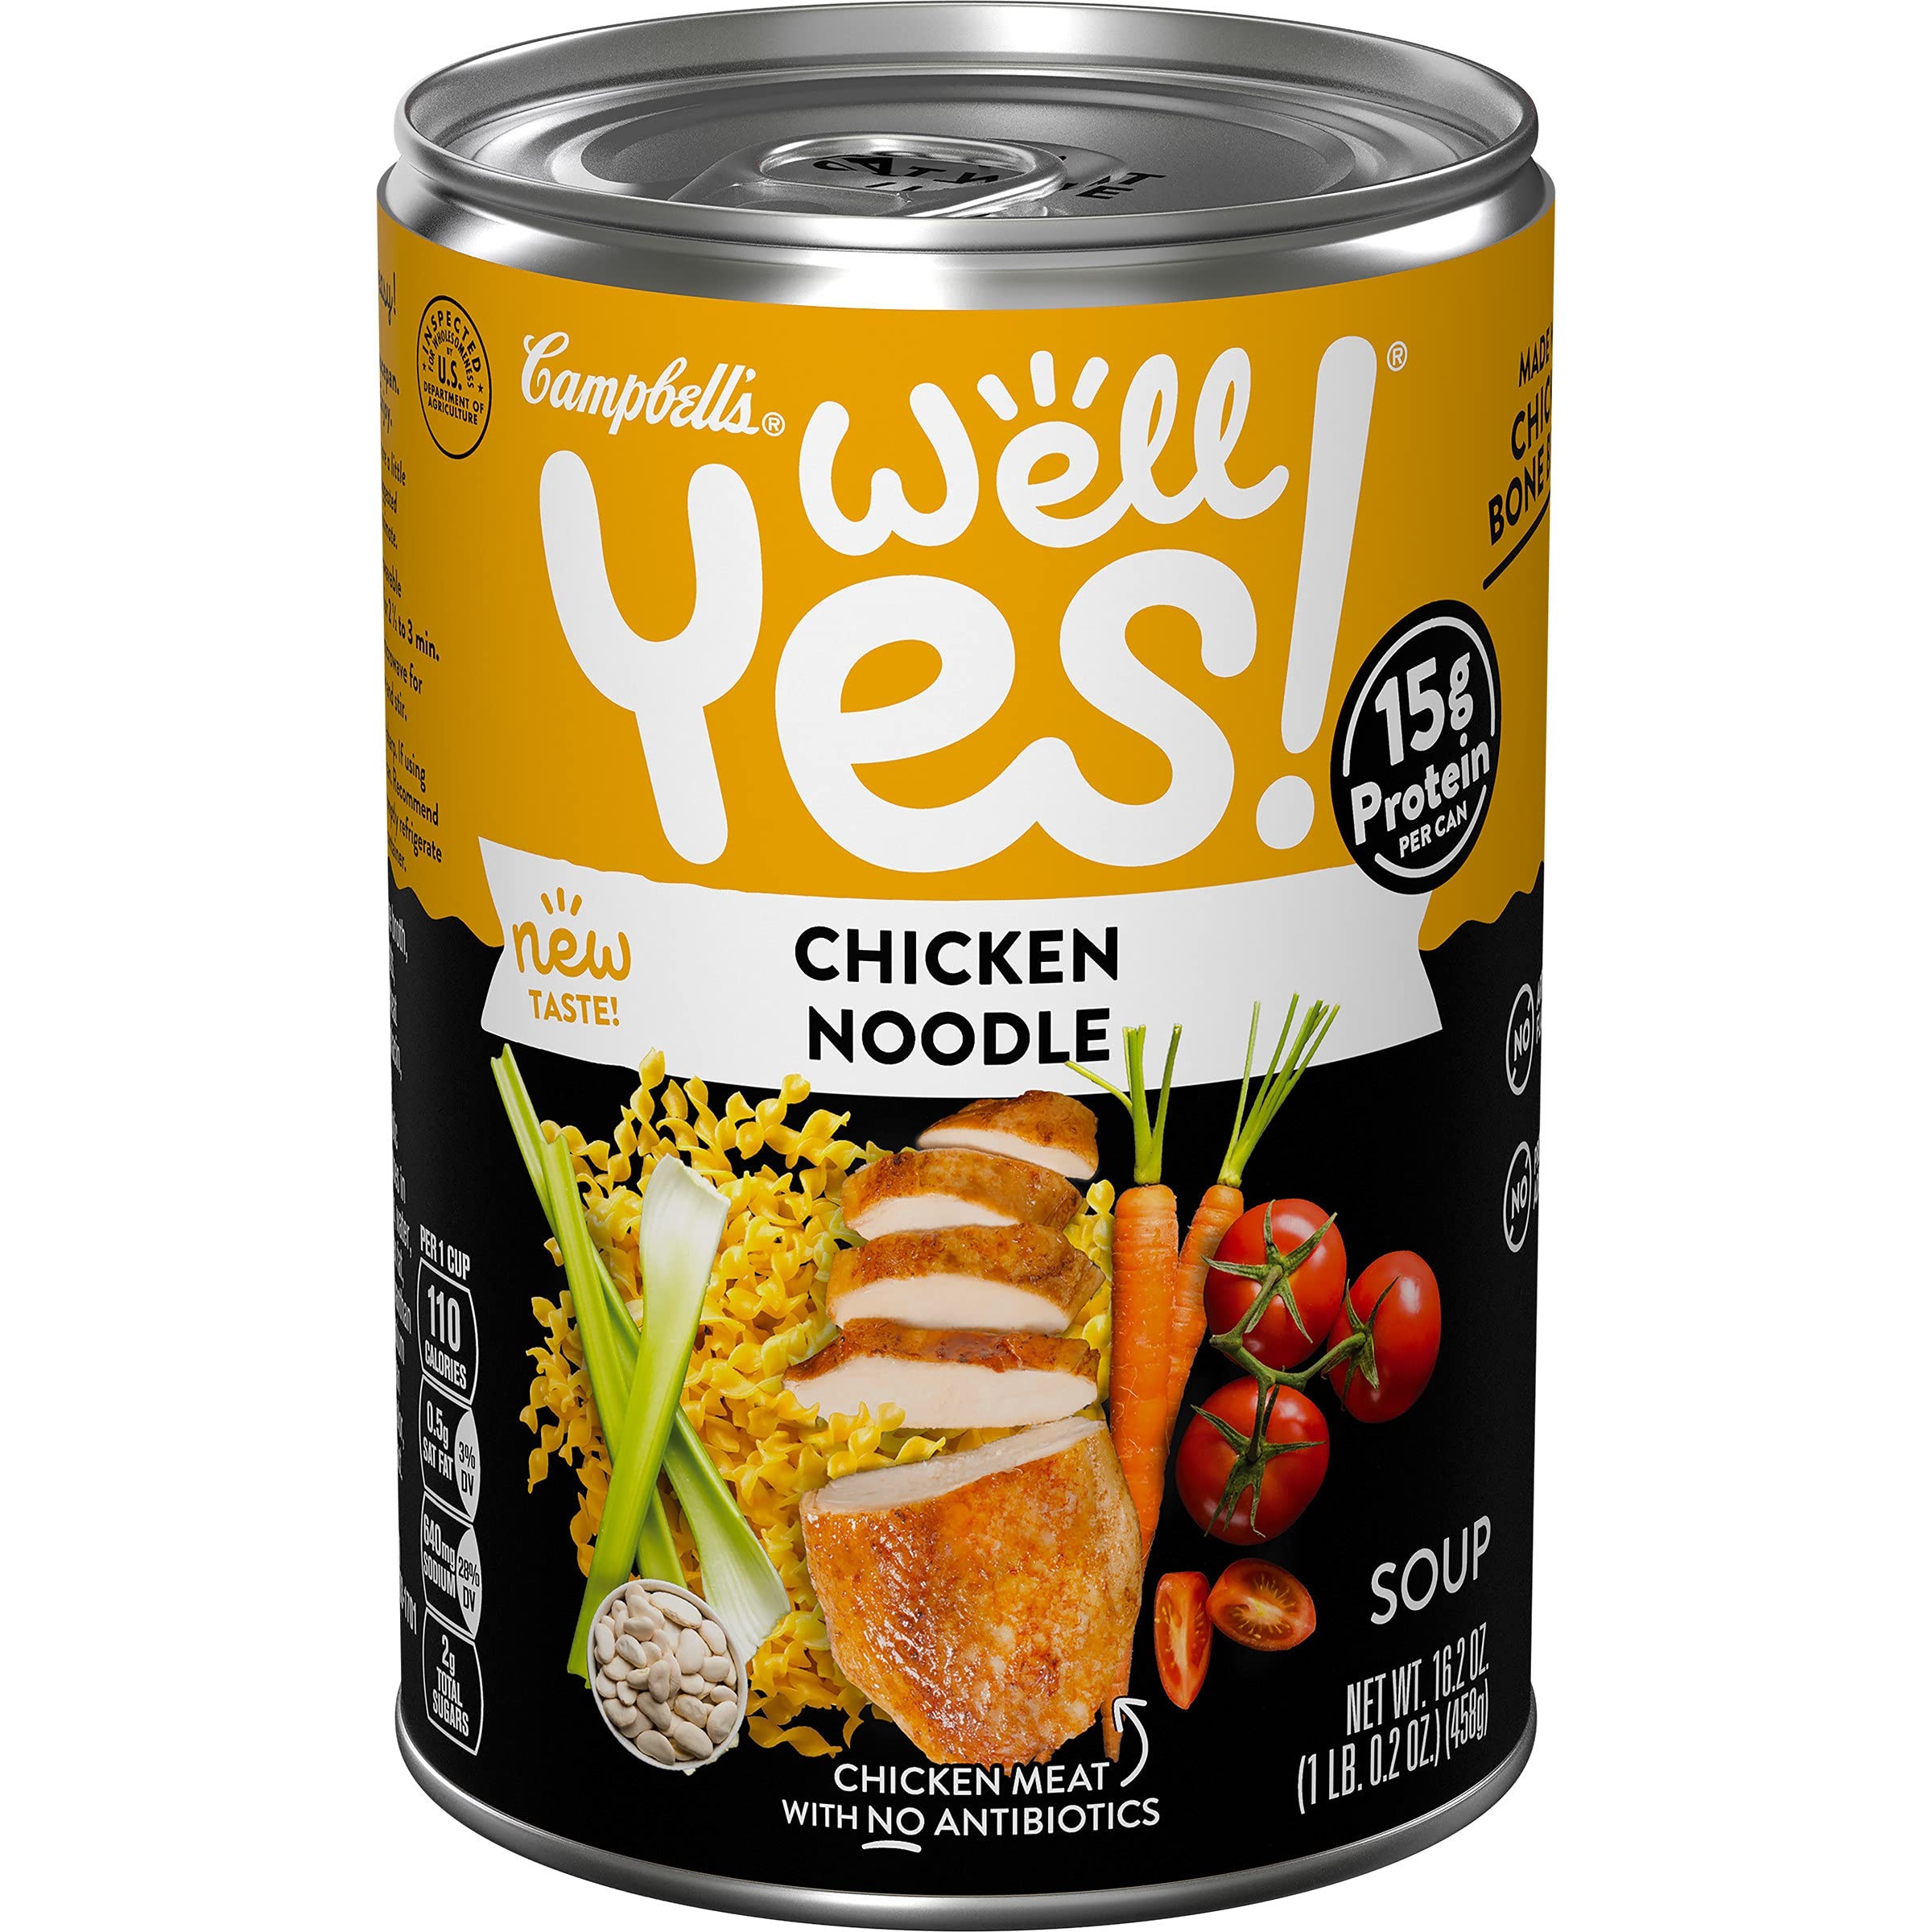
Item Name: Campbell's Well Yes! Chicken Noodle Soup, 15 Grams of Protein, 16.2 Ounce Can
Bullet Point 1: 15 GRAMS OF PROTEIN: Made with chicken with no antibiotics, this chicken noodle soup is a good source of protein* with 15 grams of protein per can *See Nutrition Information for Sodium Content
Bullet Point 2: PURPOSEFUL, NUTRITIOUS INGREDIENTS: This chicken noodle soup is crafted with carefully chosen ingredients, like chicken bone broth, chicken meat with no antibiotics, egg noodles, carrots, celery, and white beans.
Bullet Point 3: GOOD SOURCE OF VITAMIN A: Feel good eating this chicken noodle soup that's packed with nutrition and is a good source of vitamin A* in each bowl *See Nutrition Information for Sodium Content
Bullet Point 4: EAT WELL & SAY YES TO THE GOOD STUFF: Well Yes! chicken noodle soup is made to nourish and satisfy with nutritious, delicious ingredients you could find in your kitchen and no artificial flavors or preservatives added
Bullet Point 5: JUST HEAT AND EAT: This ready-to-eat chicken noodle soup ships as an individual 16.2 ounce recyclable can of soup with a non-BPA lining
Value: 16.2
Unit: Ounce

Price: 4.145